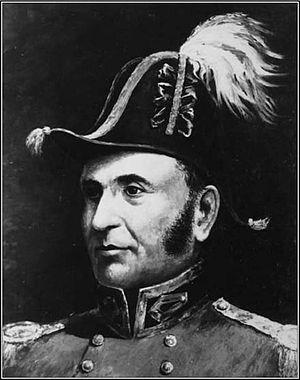
John By, un ingénieur militaire anglais.
Cantley est une municipalité du Québec située dans la Municipalité régionale de comté des Collines-de-l'Outaouais, dans la région administrative de l'Outaouais. Elle constitue une banlieue des villes de Gatineau et Ottawa, à l’intérieur de la région de la capitale nationale du Canada. Le siège de la Municipalité de Cantley est situé au 8, chemin River, à Cantley. Selon le recensement de 2014, la population de cantléens était de 10 412 habitants, alors qu’elle était de 9 880 habitants en 2011. La municipalité est située à 13 km du centre-ville d’Ottawa et est délimitée par la ville de Gatineau au sud-est, la rivière Gatineau à l’ouest et la ville de Val-des-Monts au nord-est.
Le lieutenant-colonel John By né le 7 août 1779 Lambeth, près de Londres en Grande-Bretagne était un ingénieur militaire britannique. Il fut le superviseur des travaux entourant la construction du Canal Rideau et est, conséquemment, le fondateur de ce qui deviendra la ville d'Ottawa, au Canada.